Venustiano Carranza

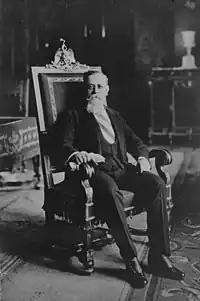
Carranza in the Presidential Chair, wearing the presidential sash

Carranza convoked a Constitutional Convention in September 1916, to be held in Querétaro. He declared that the liberal 1857 Constitution of Mexico would be respected, though purged of some of its shortcomings.